Nancy (comic strip)

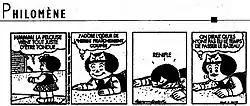
A January 16, 2006 strip, from the French Canadian version of "Nancy".

"Nancy" has been translated into a variety of languages, often with changes to characters' names. In Sweden, the strip is called "Lisa och Sluggo". In French, Nancy is called Philomène in Canada, and Zoé in France, where the strip is called "Arthur et Zoé" (Arthur being the French name of Sluggo). Nancy also appeared on the back cover of the popular Arabic children magazine "Majid" during the 80s, she was known as Moza while Sluggo was portrayed as her brother Rashoud. In Mexico she is known as Periquita, while Sluggo is called Tito. In Brazil, Nancy and Sluggo were called Xuxuquinha and Marciano in the 60s and in the following decade as Tico and Teca (Sluggo and Nancy respectively), while in Italy the strip is called "Arturo e Zoe" (Sluggo and Nancy respectively).